Bell Telephone Company of Pennsylvania Western Headquarters Building

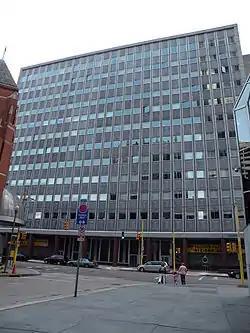

The Bell Telephone Company of Pennsylvania Western Headquarters Building (also known as the Verizon Building) is a structure at 201 Stanwix Street in downtown Pittsburgh, Pennsylvania. The 12-story building, which was built between 1956 and 1957. In 1985 it was utilized for office space, corporate television & fiber optic teleconferencing facilities for intra-organization, face-to-face meetings. An historic #5ESS cutover in 1986 was covered by the news crew here marking the entrance into the digital age of telecommunications for an antiquated landline infrastructure in the United States. Converted to luxury rental apartments in 2012. It was listed on the National Register of Historic Places on December 15, 2011.